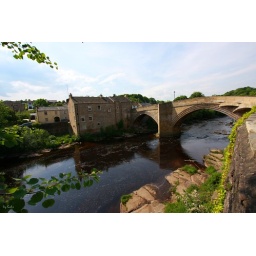
Road bridge over the river Tees at Barnard Castle, County Durham, England.